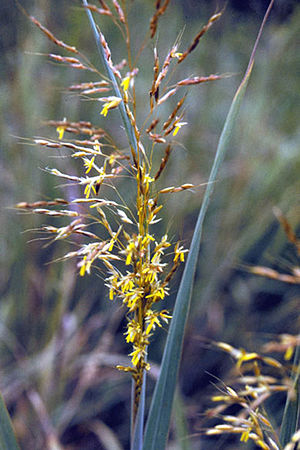
Gul indianergræs / Galleri
Blomstring.
Gul indianergræs er en flerårig, urteagtig plante med en opret, stiv vækst. Støvdragerne er skarpt gule, hvad der har givet planten dens engelske navn. Arten er karakterplante for de nordamerikanske prærier